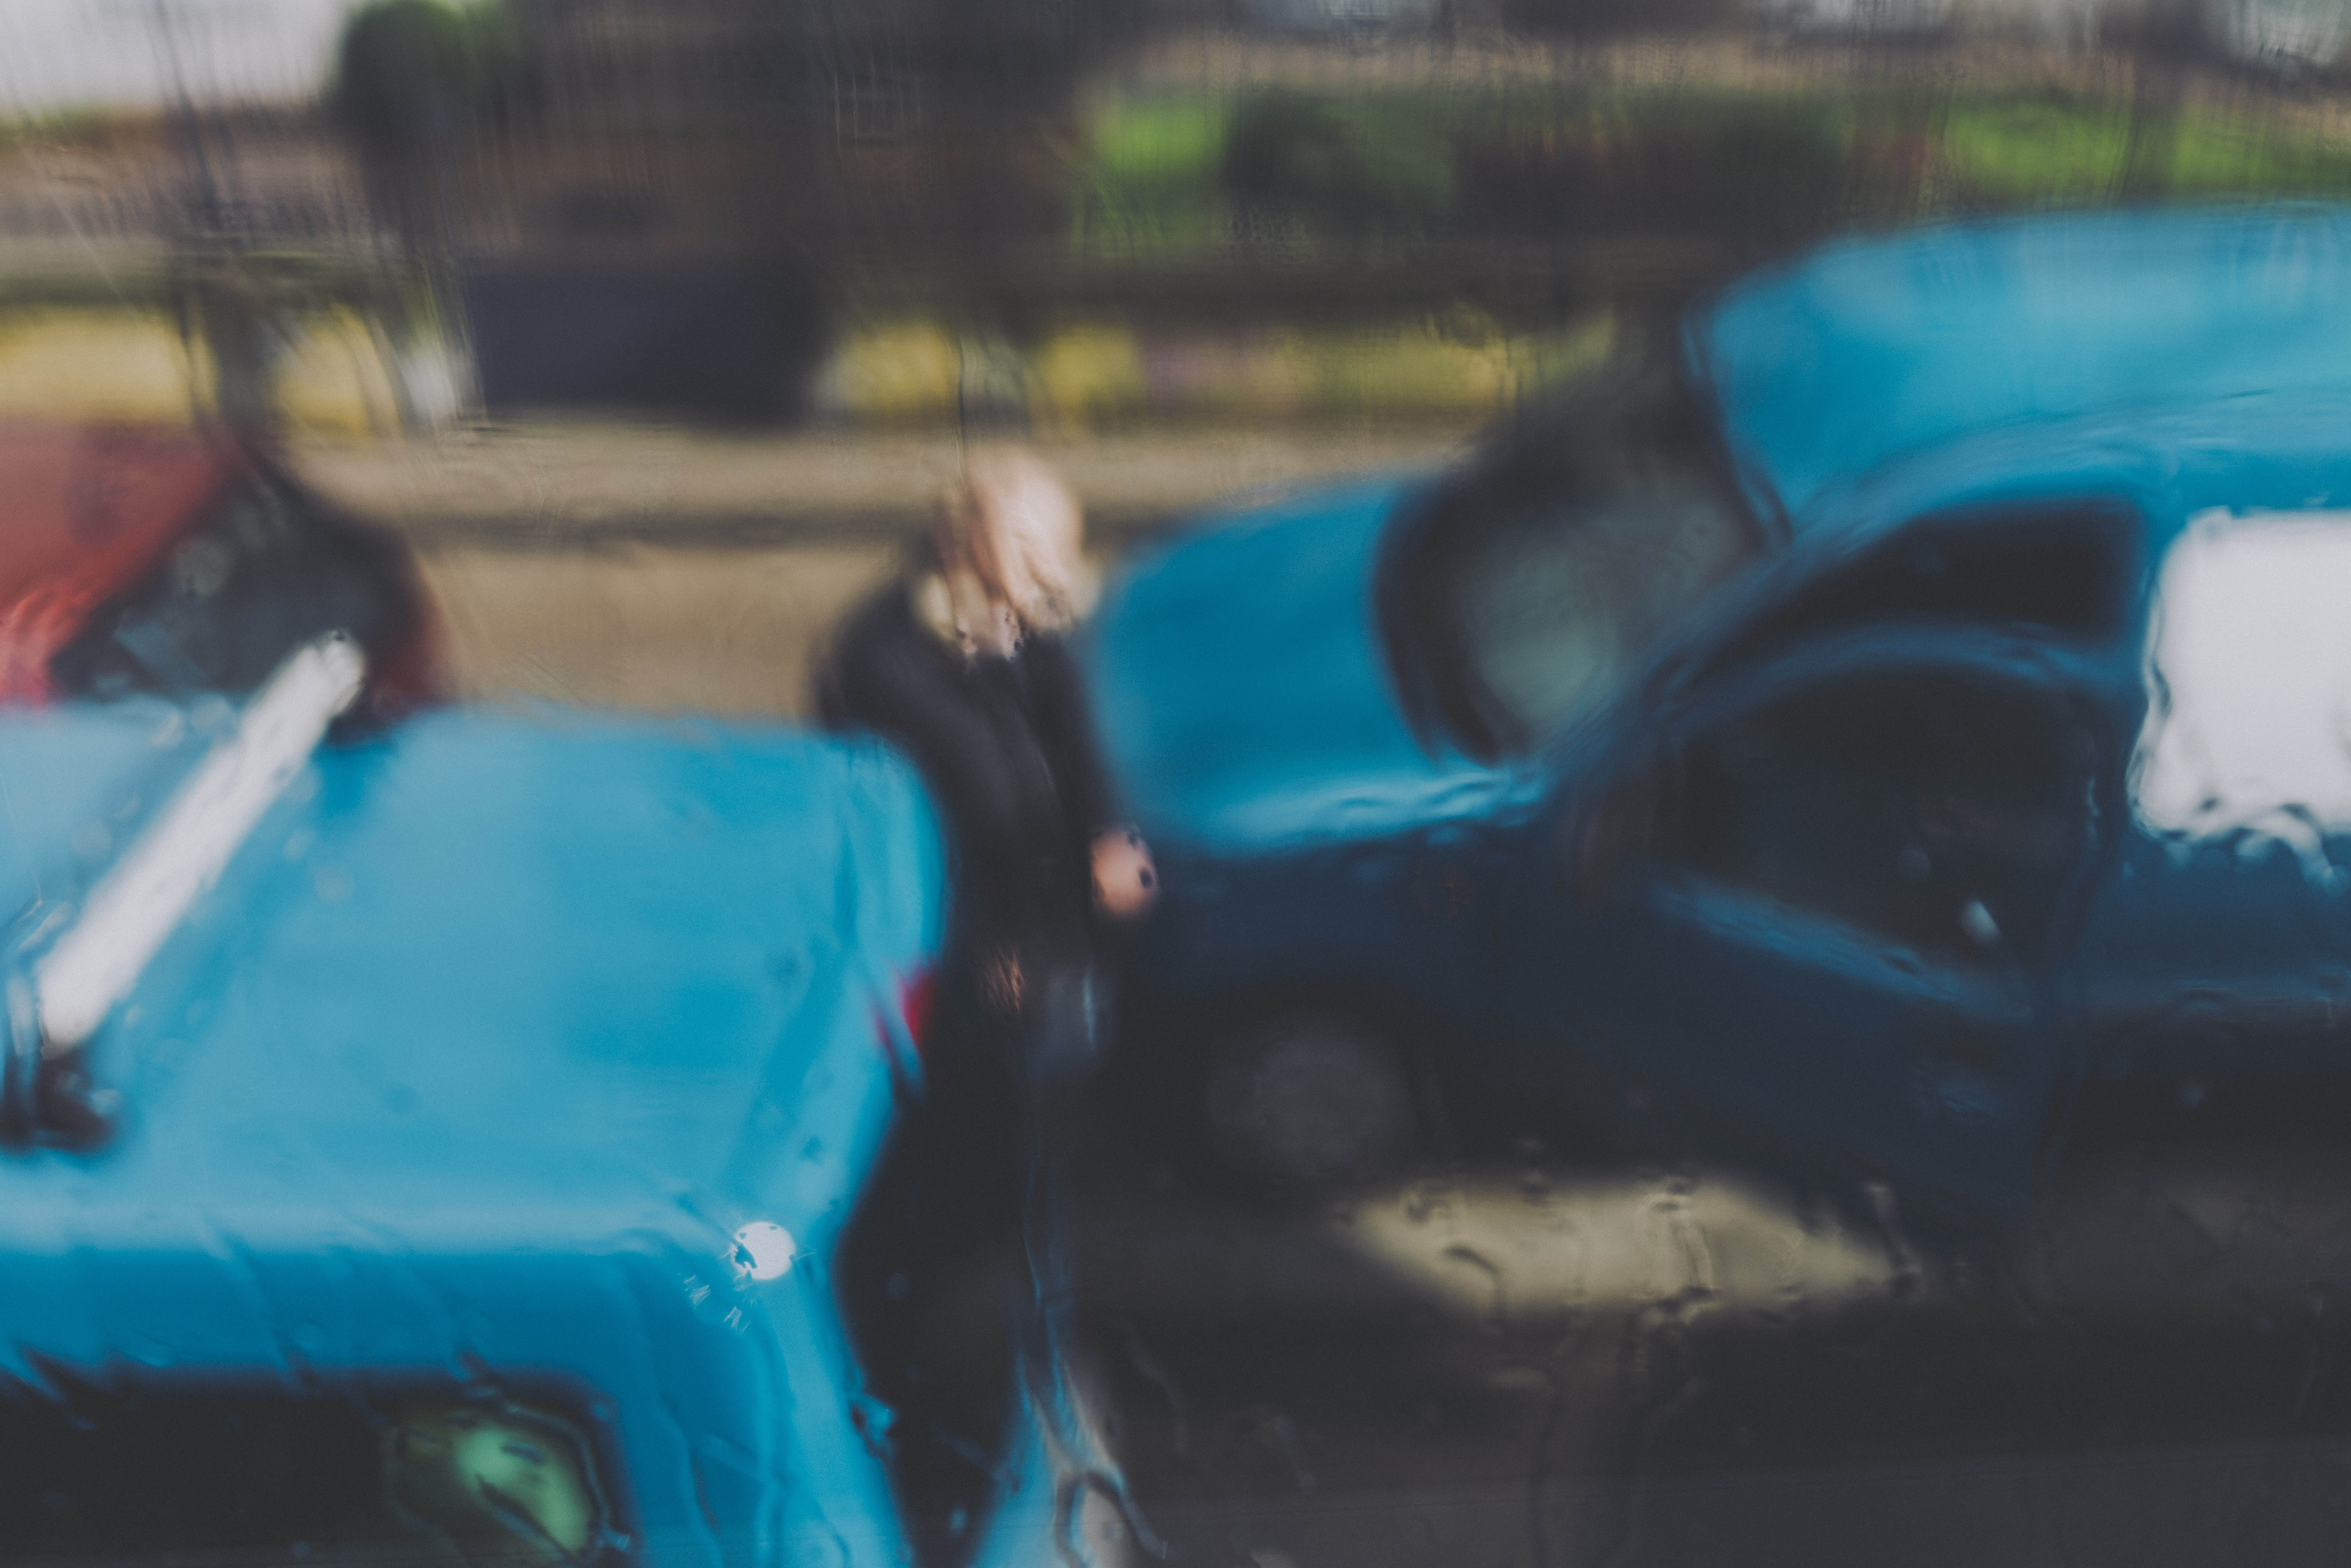
street, car, rain, city, urban, green, vehicle, color, auto, blue, life, rainy, art, dream, cars, stadt, germany, deutschland, berlin, kunst, fantasy, strase, trauma, unsharp